German Archaeological Institute at Athens

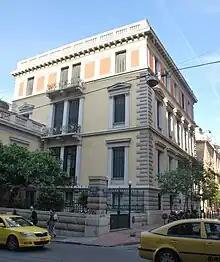
Building of the German Archaeological Institute at Athens, Fideiou 1 (built by Ernst Ziller)

The German Archaeological Institute at Athens is one of the 19 foreign archaeological institutes operating in Athens, Greece.